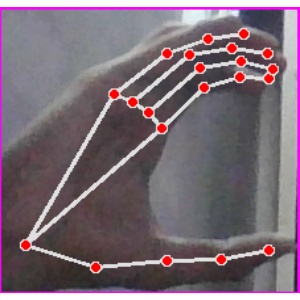
अक्षर: ऋ